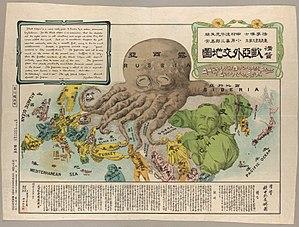
La guerre russo-japonaise se déroule du 8 février 1904 au 5 septembre 1905. Elle oppose l'Empire russe à l'Empire du Japon, lequel, victorieux, en tira par le traité de Portsmouth une petite partie du sud de la Mandchourie et la moitié de l'île de Sakhaline.